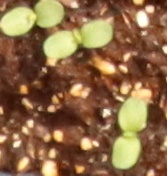
Label: Flax